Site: brandenburg
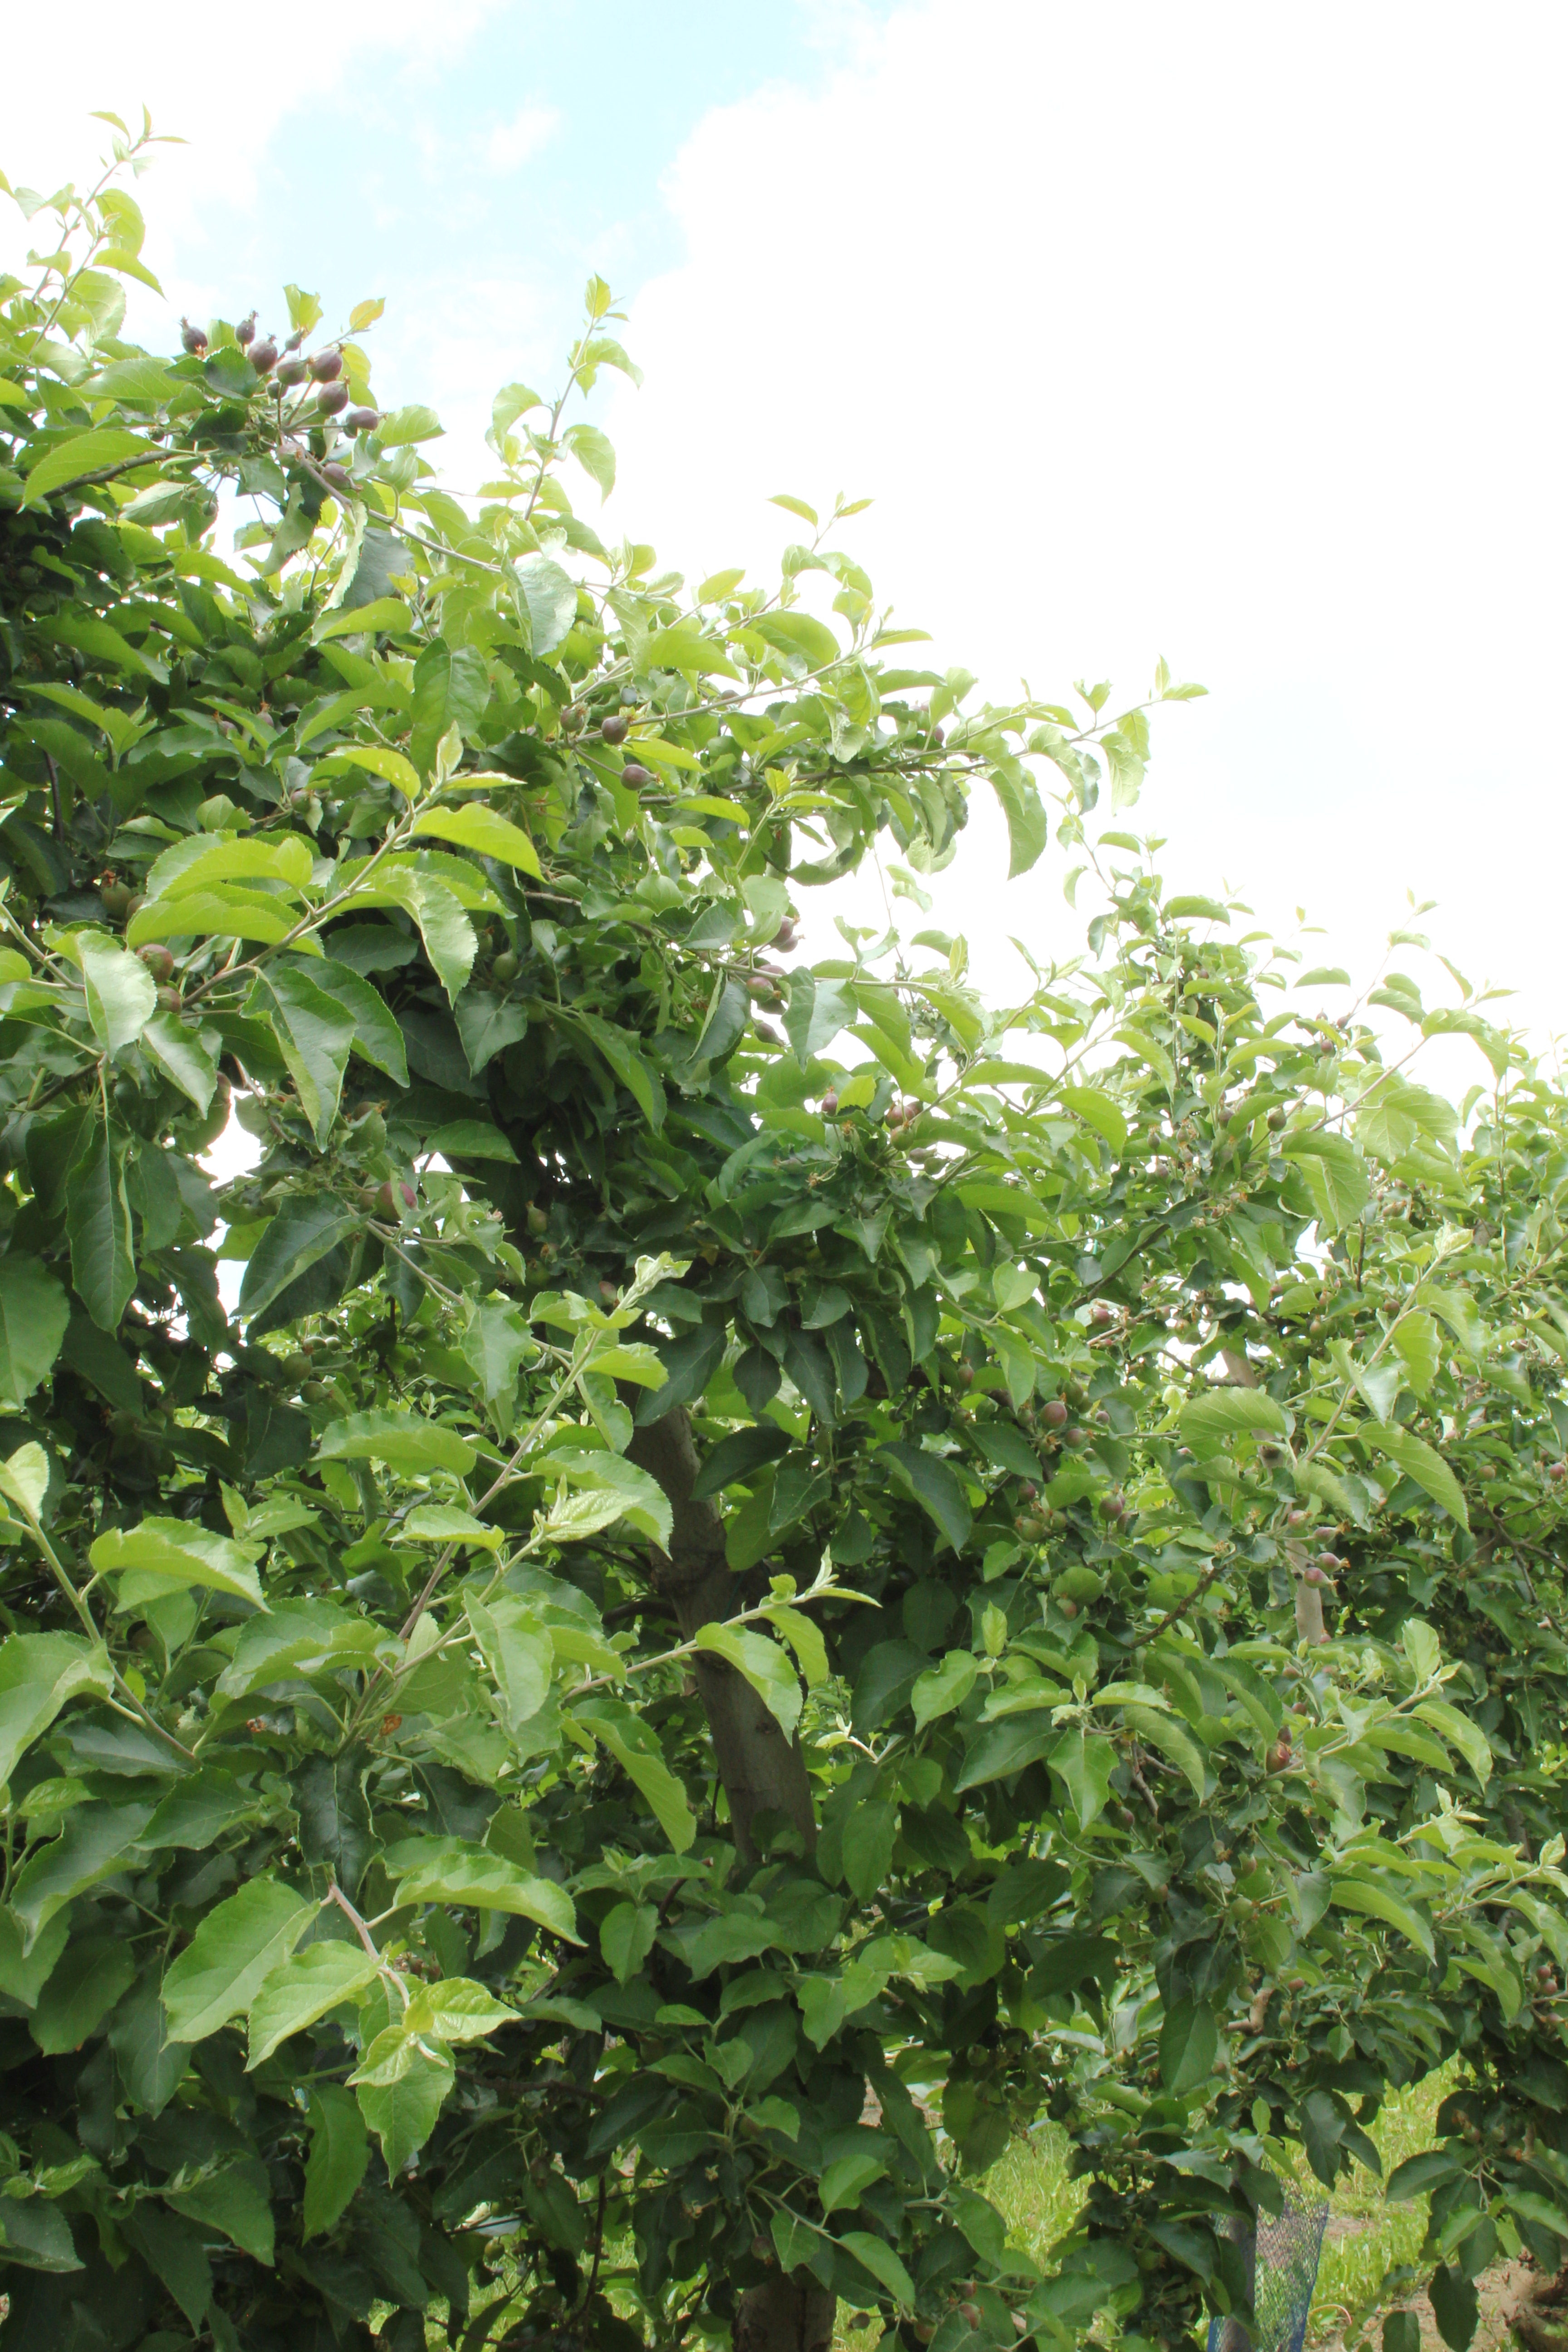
Growth stage (BBCH 72): Development of fruit